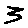
Label: 3